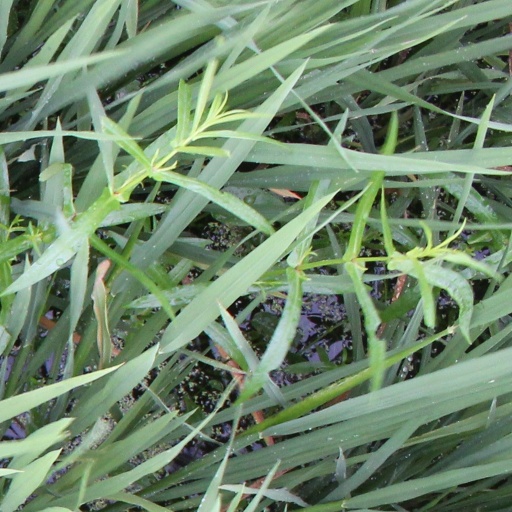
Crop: rice